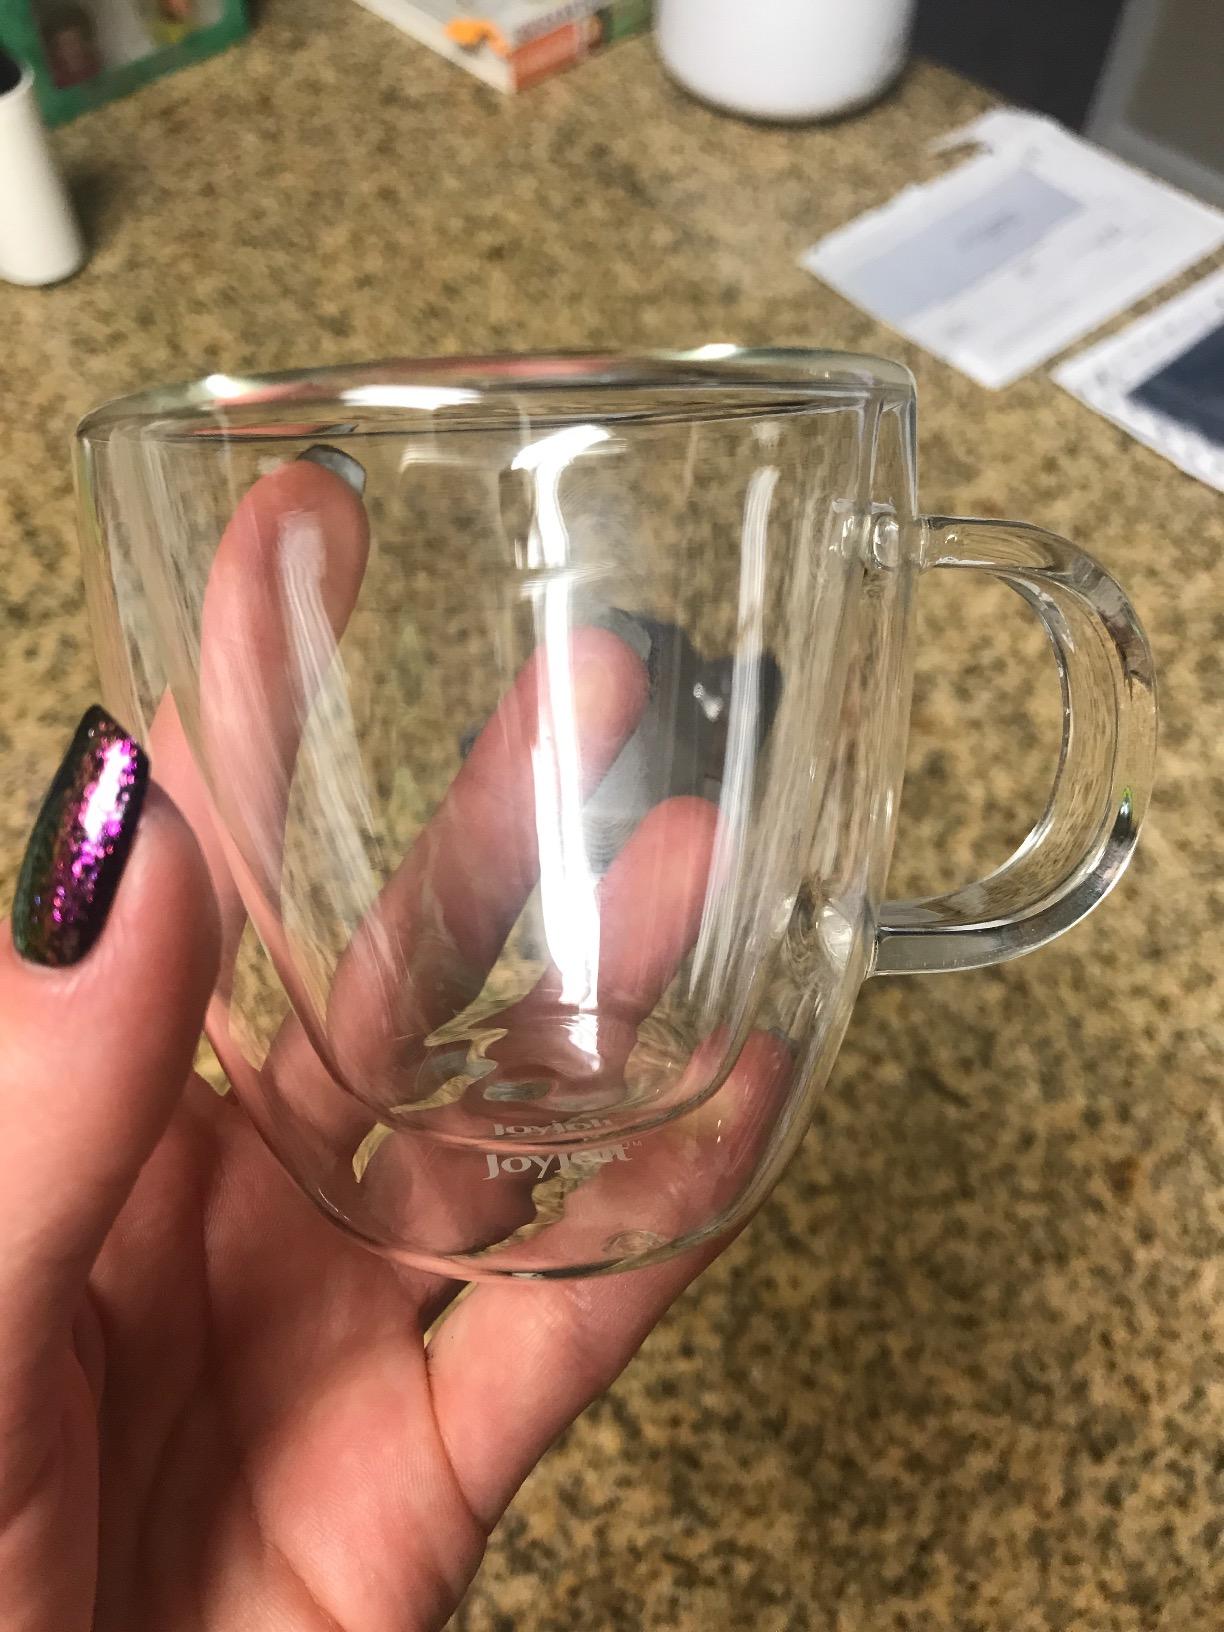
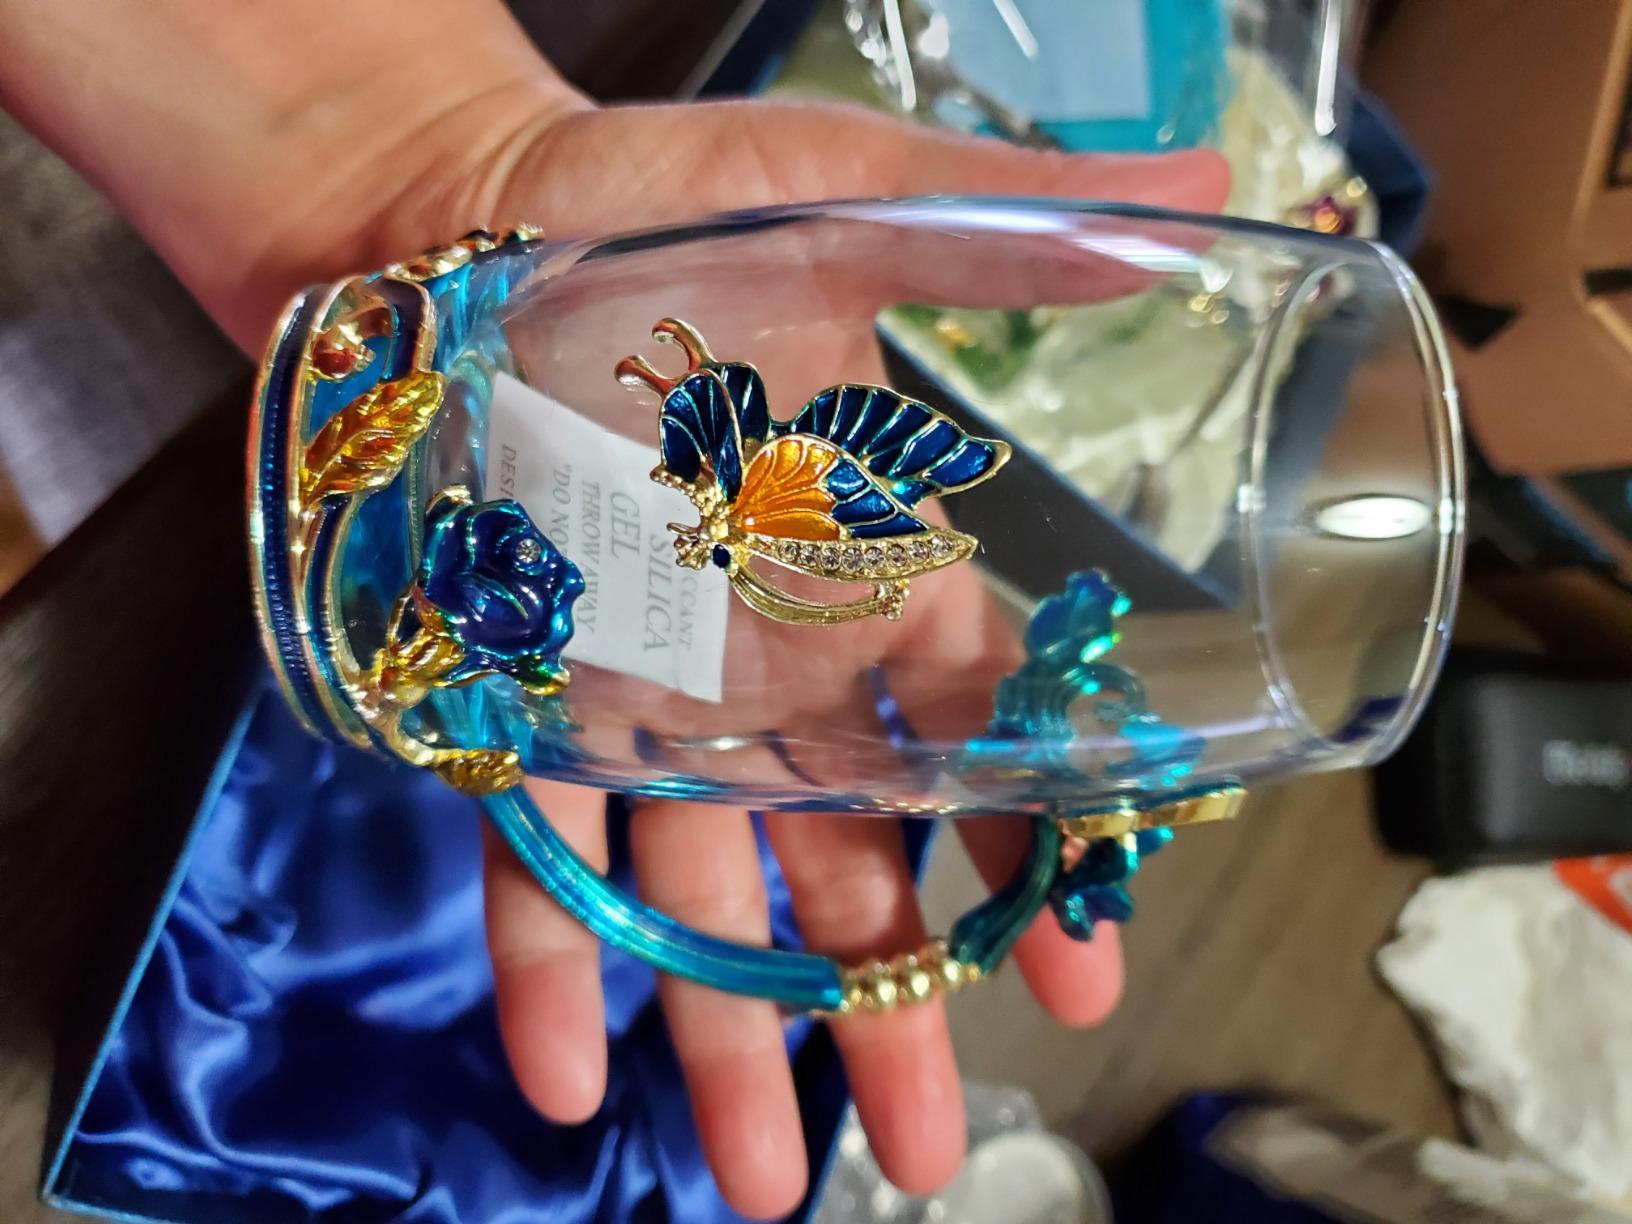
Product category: items_mug
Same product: no